Which point is corresponding to the reference point?
Reference image:
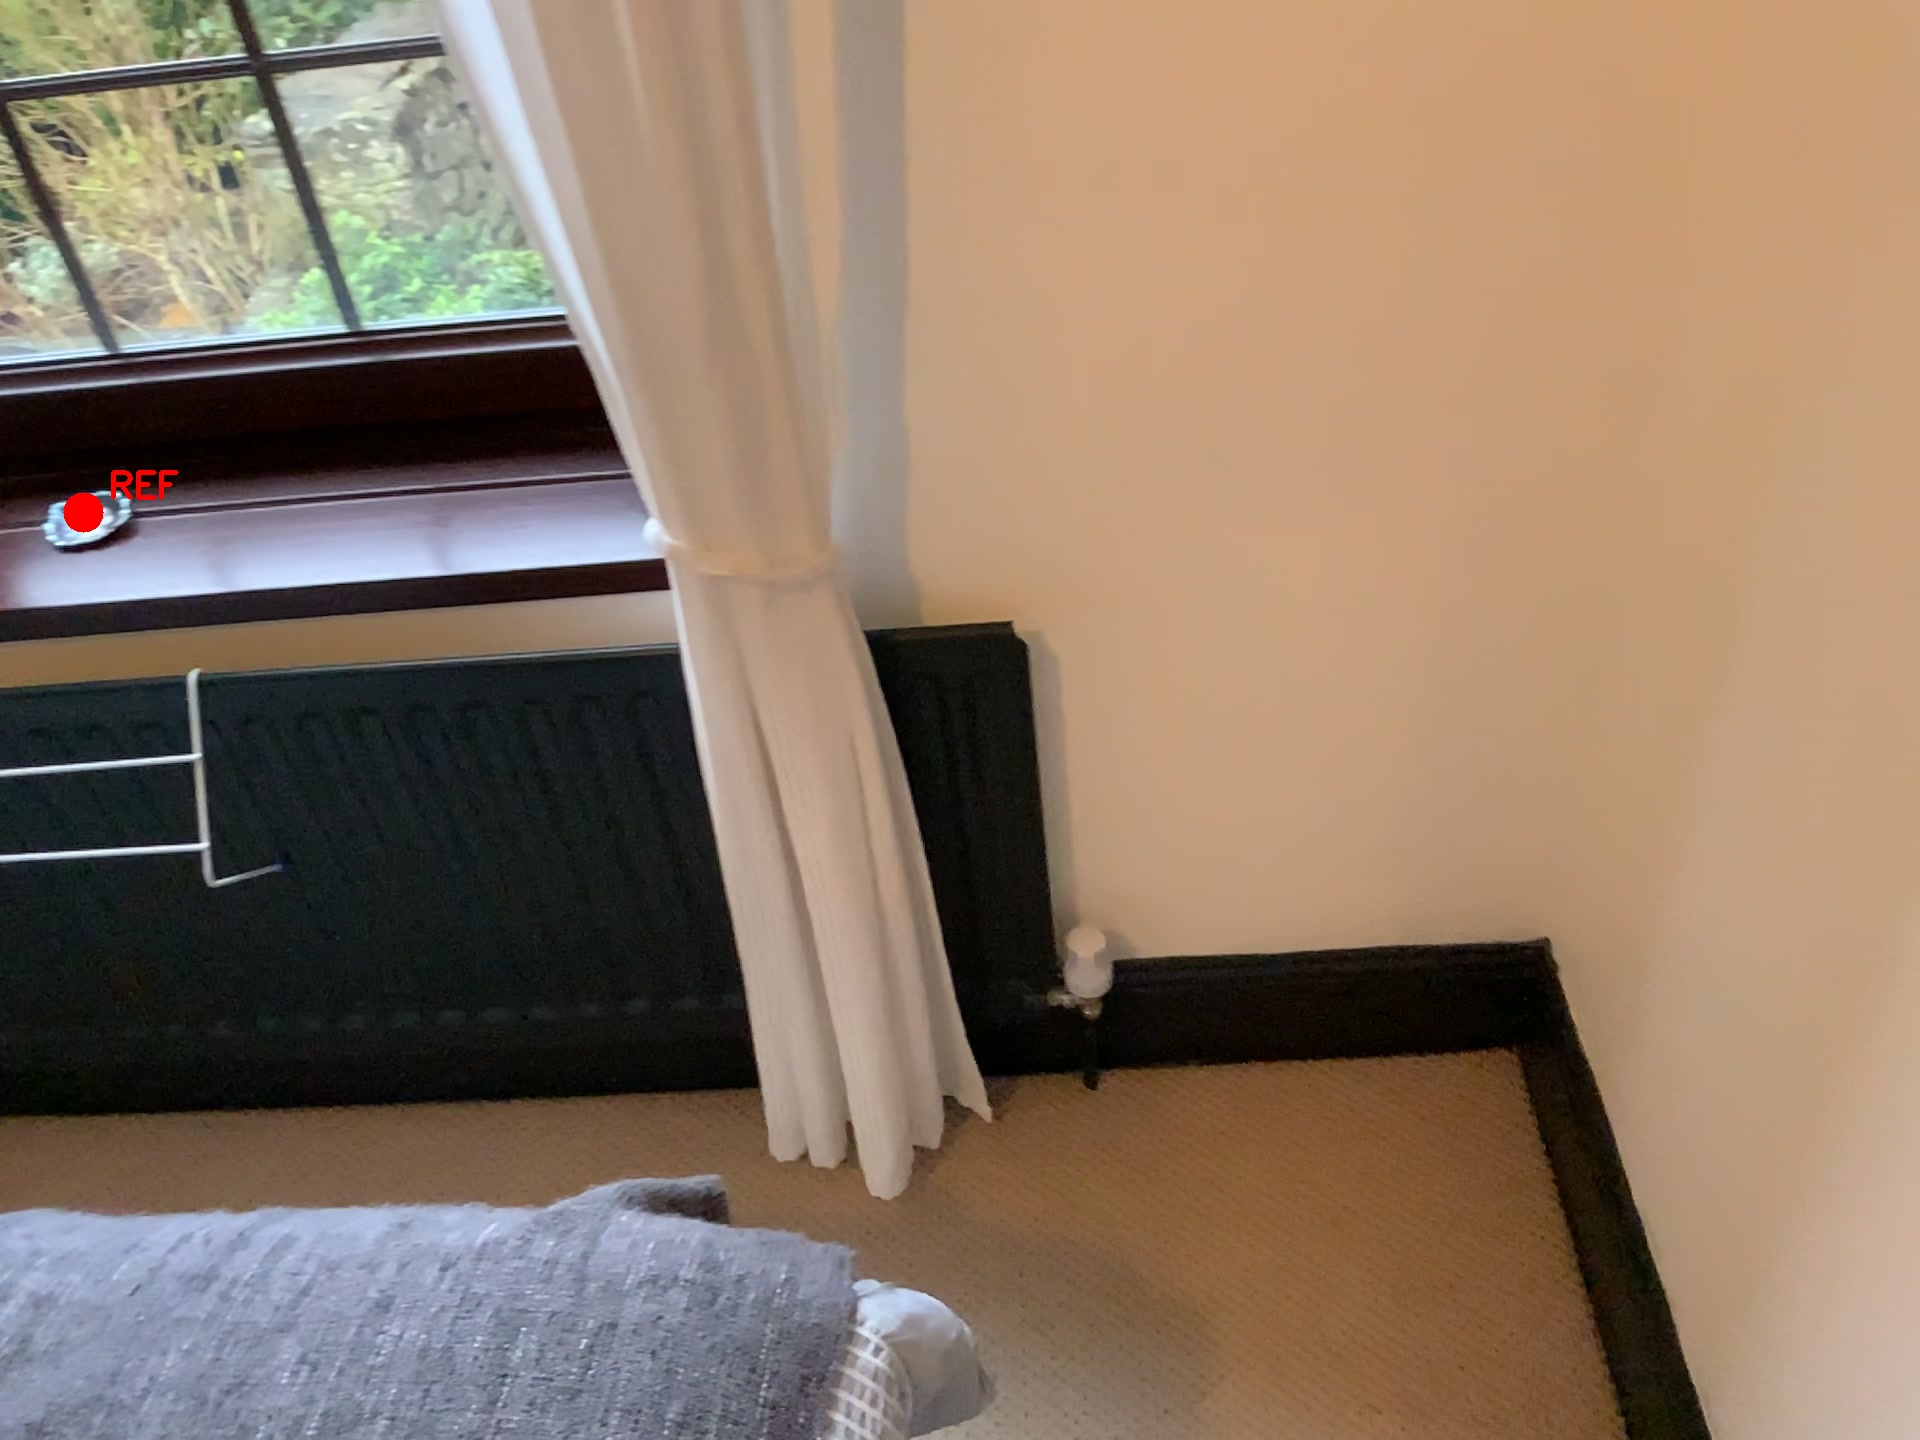
Option image:
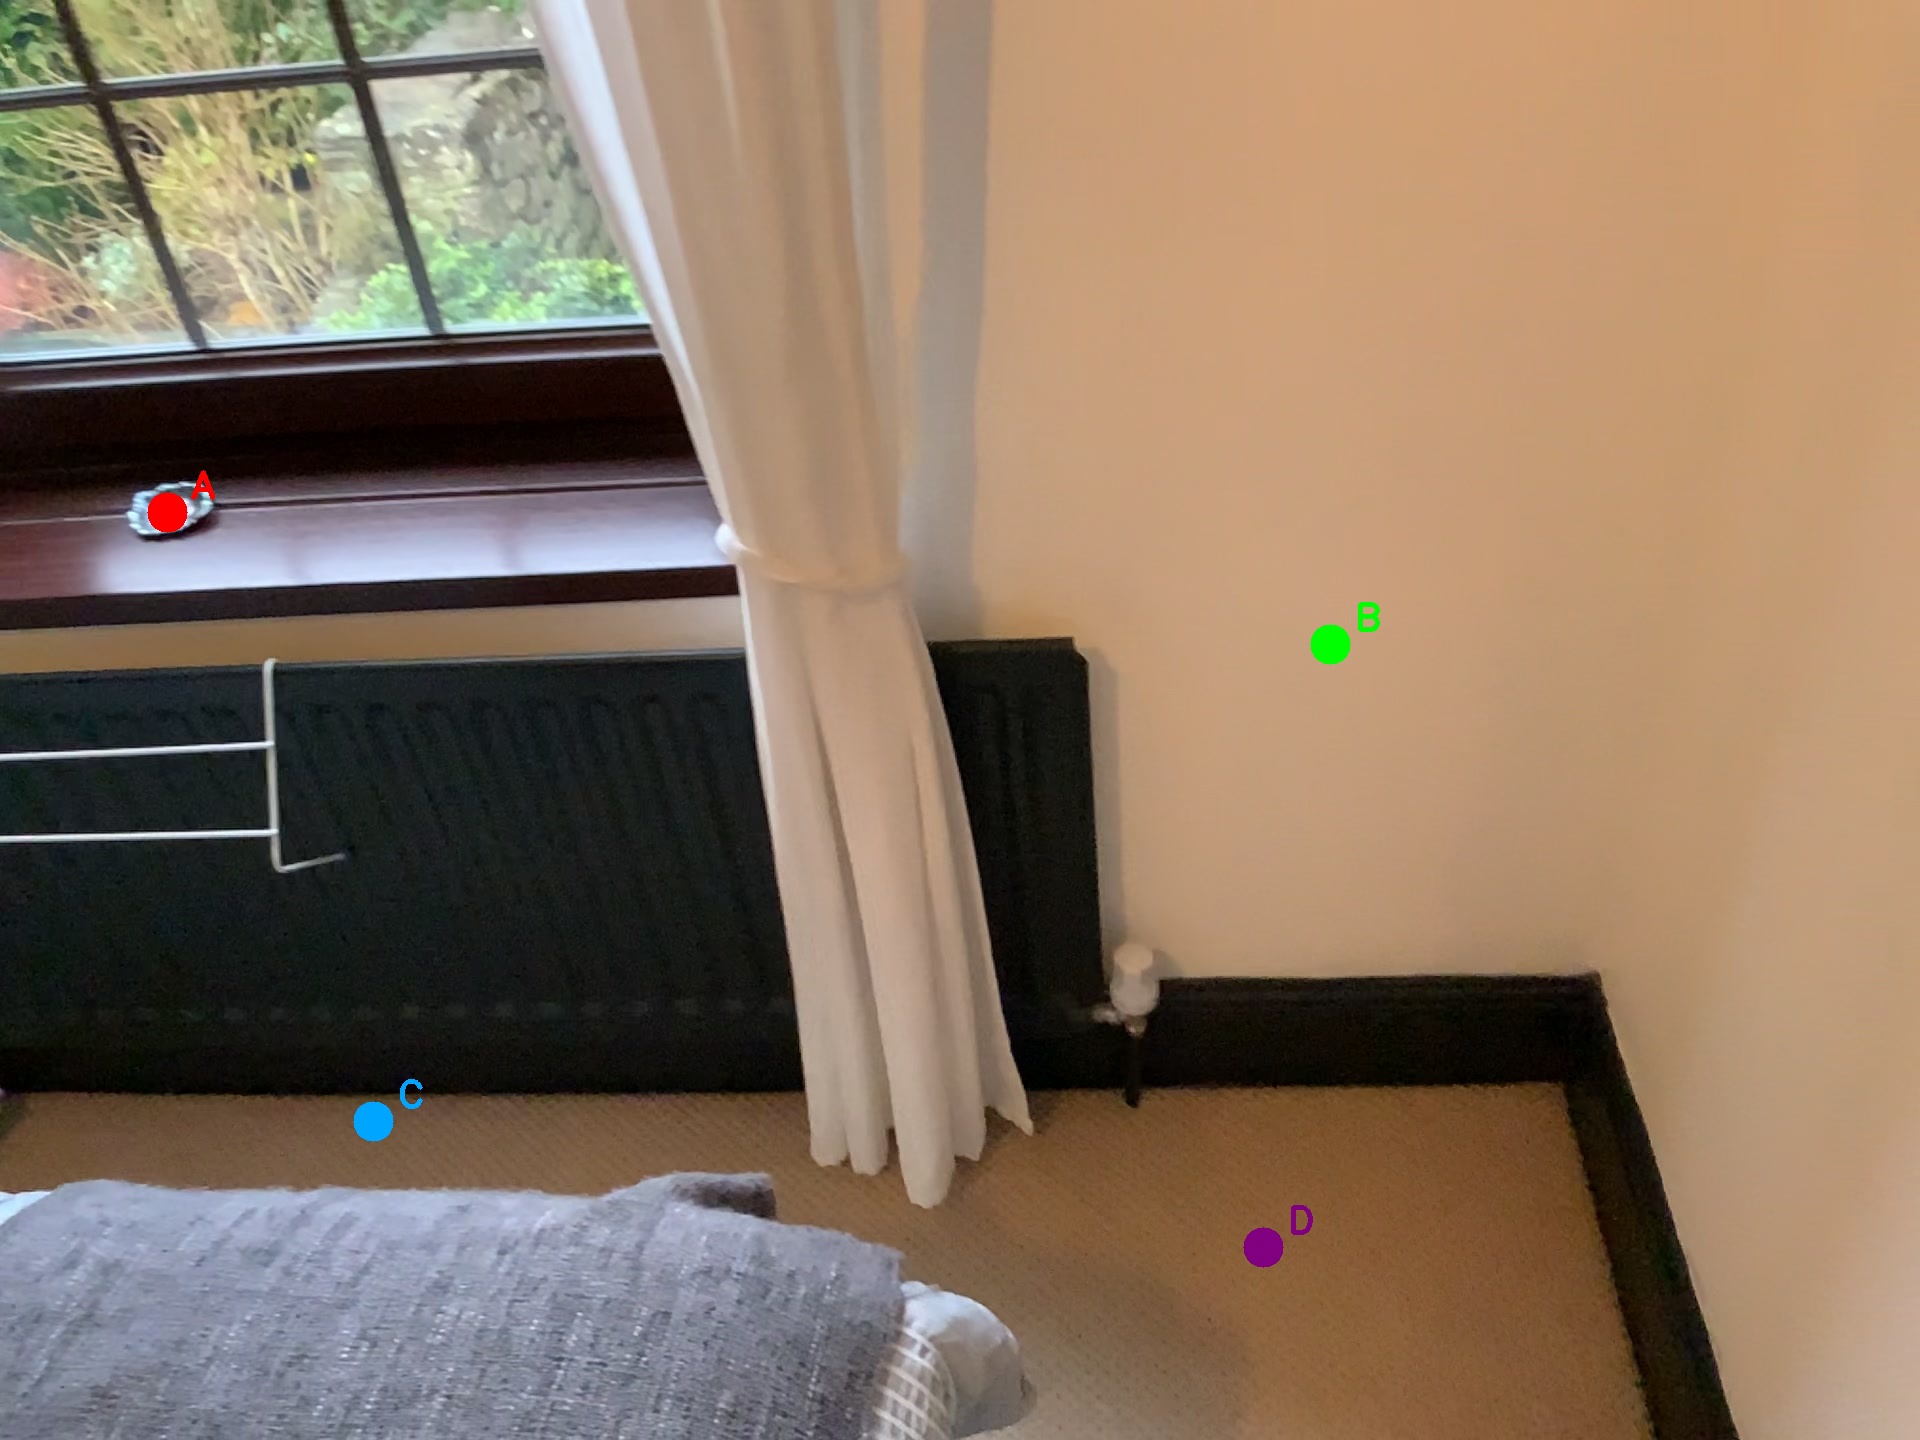
Choices:
Point A
Point B
Point C
Point D
Answer: (A)